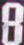
Number: 8